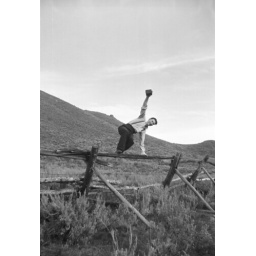
Man jumping over fence